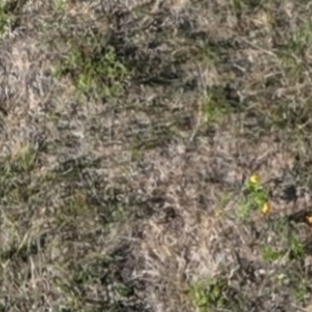
Month: july